Pseudancistrus barbatus

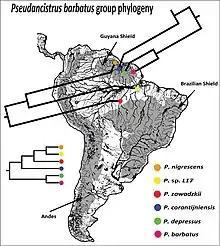
Distribution of several "Pseudancistrus" species, with "P. barbatus" shown in magenta.

Pseudancistrus barbatus, commonly known as the bearded catfish, is a species of catfish in the family Loricariidae. It is native to South America, where it occurs in the basins of the Oyapock, the Mana River, the Maroni, the Suriname River, the Courantyne River, and the Essequibo River. Within its range, the bearded catfish is typically found in rocky, fast-flowing rapids.